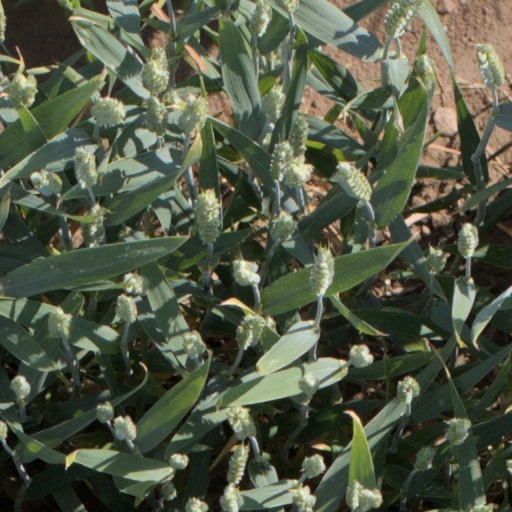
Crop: wheat